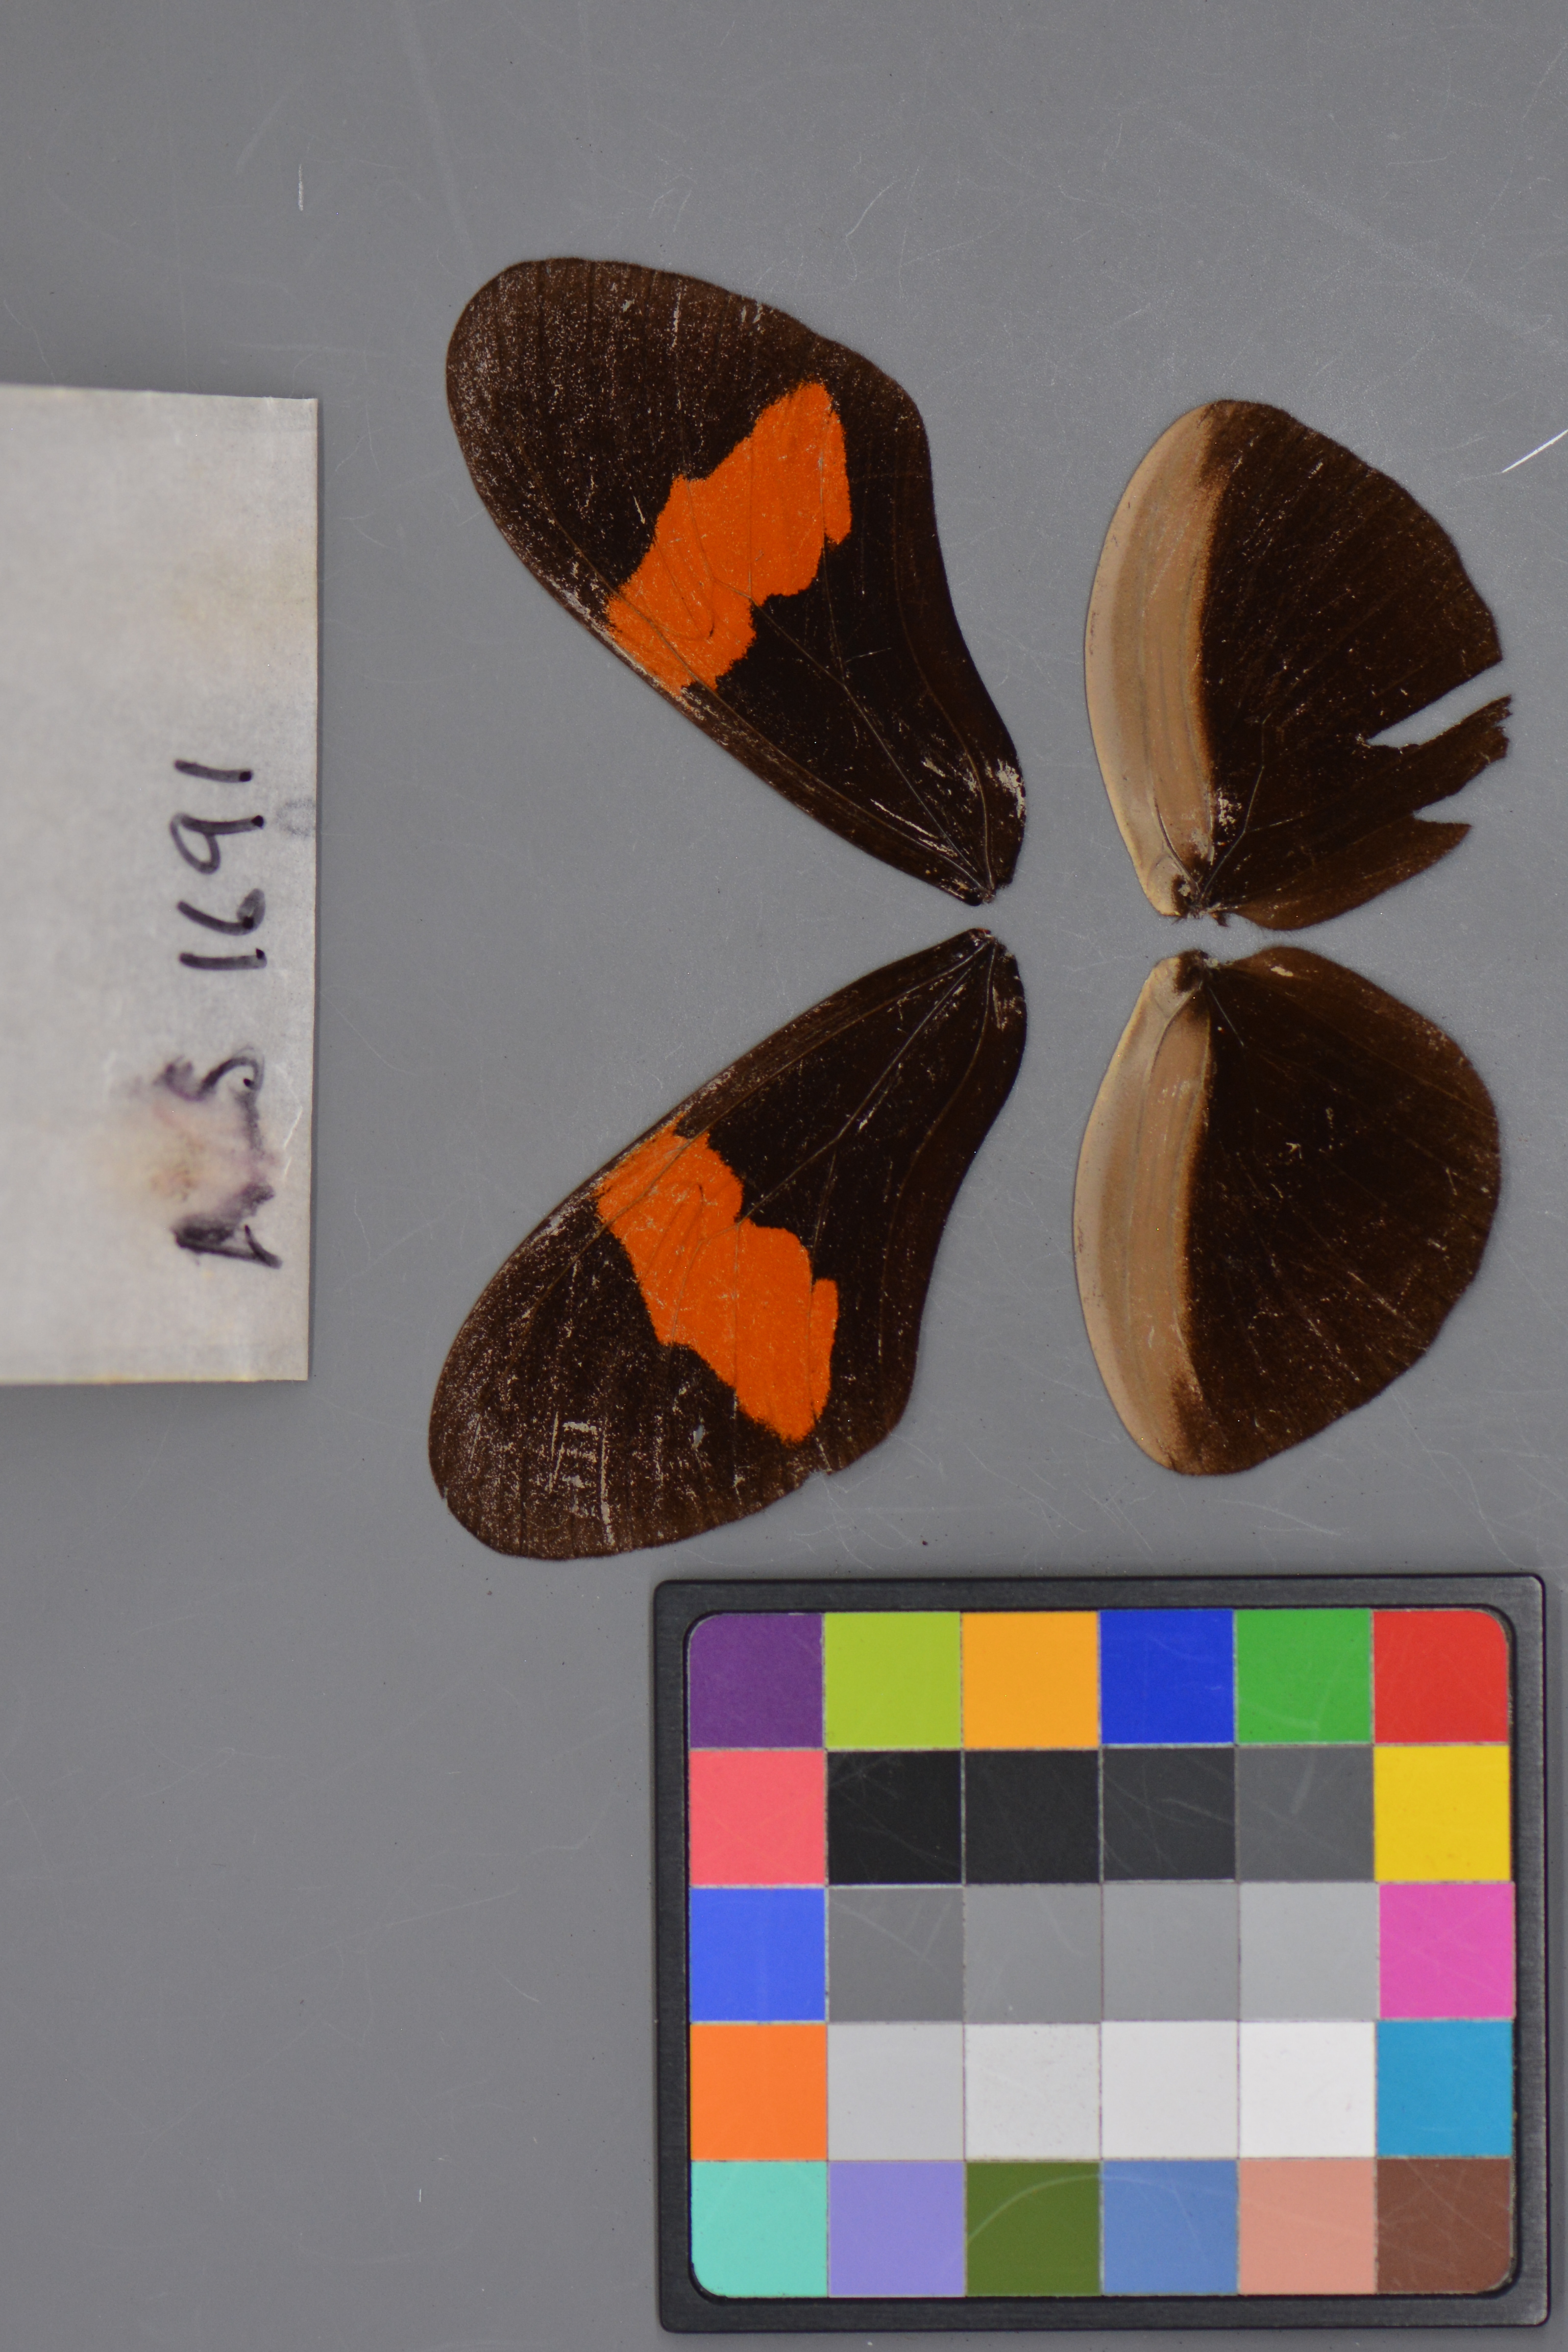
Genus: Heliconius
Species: erato
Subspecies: hydara
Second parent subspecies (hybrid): petiverana
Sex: male
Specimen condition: damaged
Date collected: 25-Oct-08